Liberty Liberty!

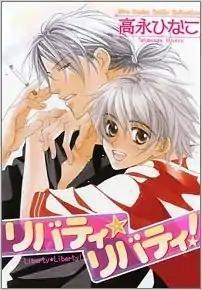
Japanese cover

is a Japanese manga written and illustrated by Hinako Takanaga. It was first serialized by Gentosha in "Comic Birz". Later, it was licensed in North America by Blu Manga, an imprint of Tokyopop, in Germany by Tokyopop Germany, and in Poland by Studio JG.